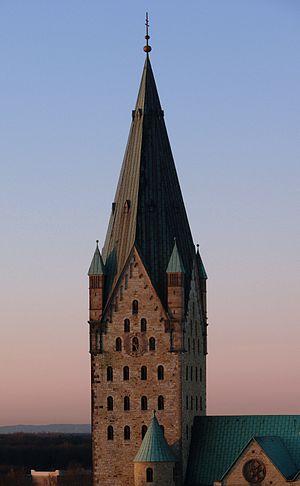
La cathédrale Saint-Liboire de Paderborn, de nom officiel "Haute Église Ste Marie, St Liboire et St Kilian", est une église catholique de la ville de Paderborn ainsi que la cathédrale de l'archevêché de Paderborn, dans le land allemand de Rhénanie-du-Nord-Westphalie. Elle est nommée en l'honneur de l'évêque Liboire du Mans.